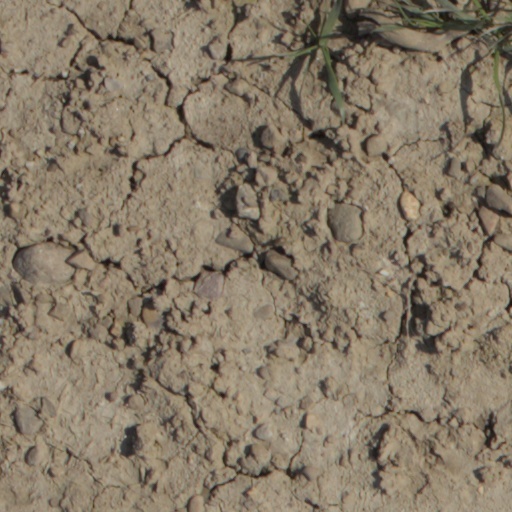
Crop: wheat